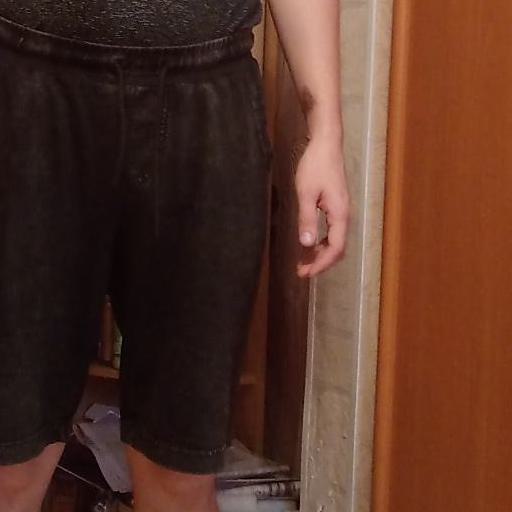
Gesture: no_gesture